War Plan Orange

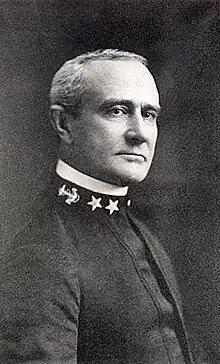
A portrait of United States Navy Rear Admiral Raymond P. Rodgers in a naval uniform

Informal studies as early as 1906 covered a number of possibilities, from basing at Gibraltar or Singapore (an idea revived by the British before World War II) to "a quick trans-Atlantic dash" to the Pacific. The plan eventually adopted was conceived by Rear Admiral Raymond P. Rodgers in 1911.